The Stuckists Punk Victorian

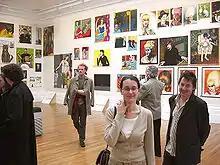
"The Stuckists Punk Victorian" show at the Walker Art Gallery, Liverpool, 2004. Foreground: artists Rachel Jordan and Paul Harvey. Between them (back turned): Bill Lewis. Background paintings, left to right: Wolf Howard, Mandy McCartin, Charles Thomson, Ella Guru.

The Stuckists Punk Victorian was the first national gallery exhibition of Stuckist art. It was held at the Walker Art Gallery and Lady Lever Art Gallery in Liverpool from 18 September 2004 to 20 February 2005 and was part of the 2004 Liverpool Biennial.